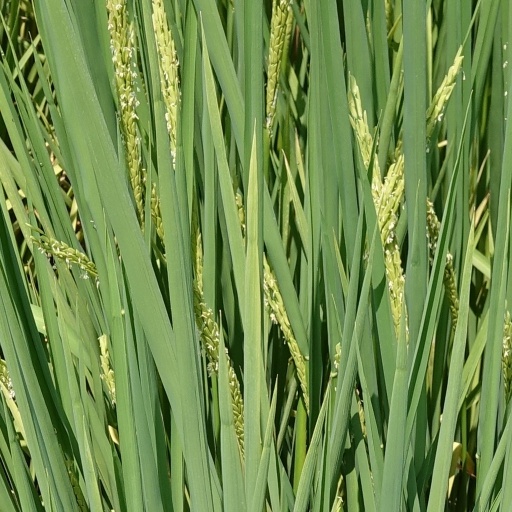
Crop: rice